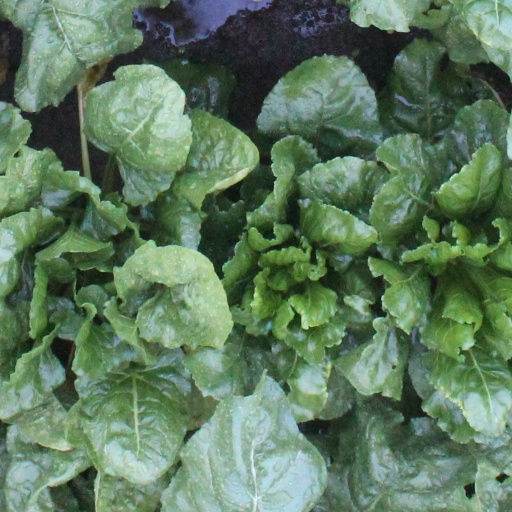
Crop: sugar beet